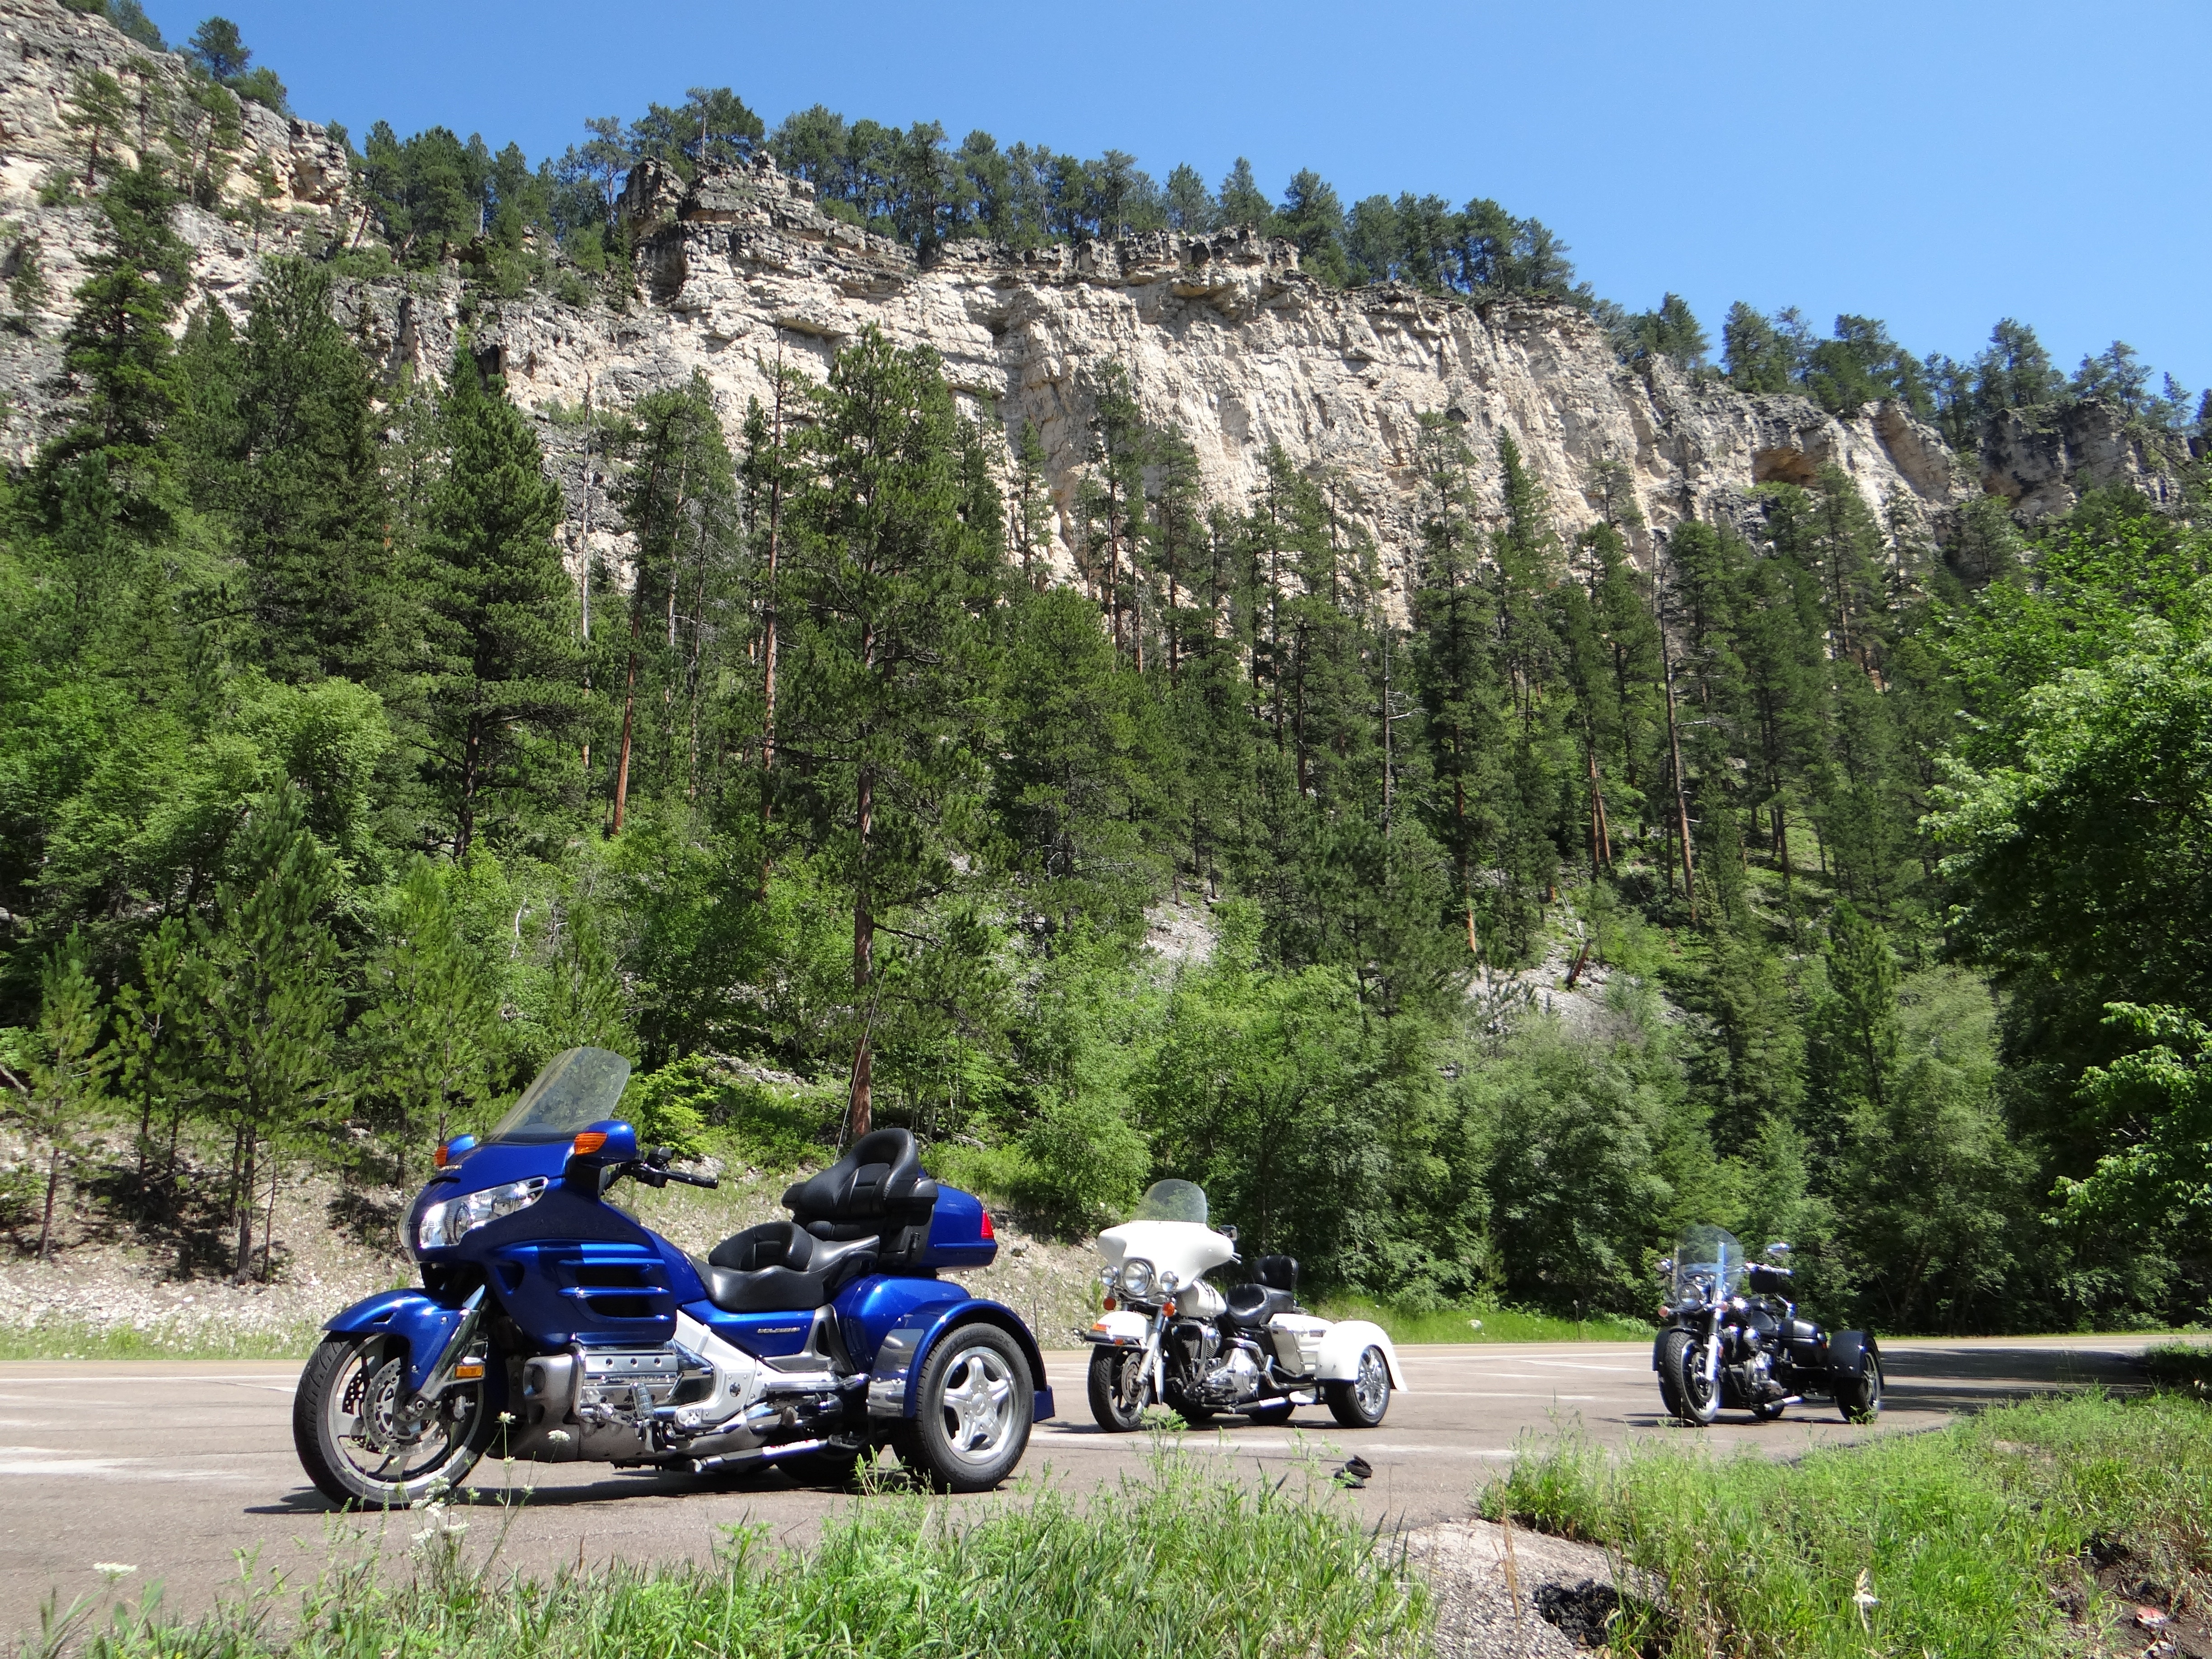
nature, mountain, car, mountain range, vehicle, motorcycle, blue sky, riding, motorcycles, ecosystem, south dakota, motorcycling, land vehicle, automobile make, off roading, motorcycle rides